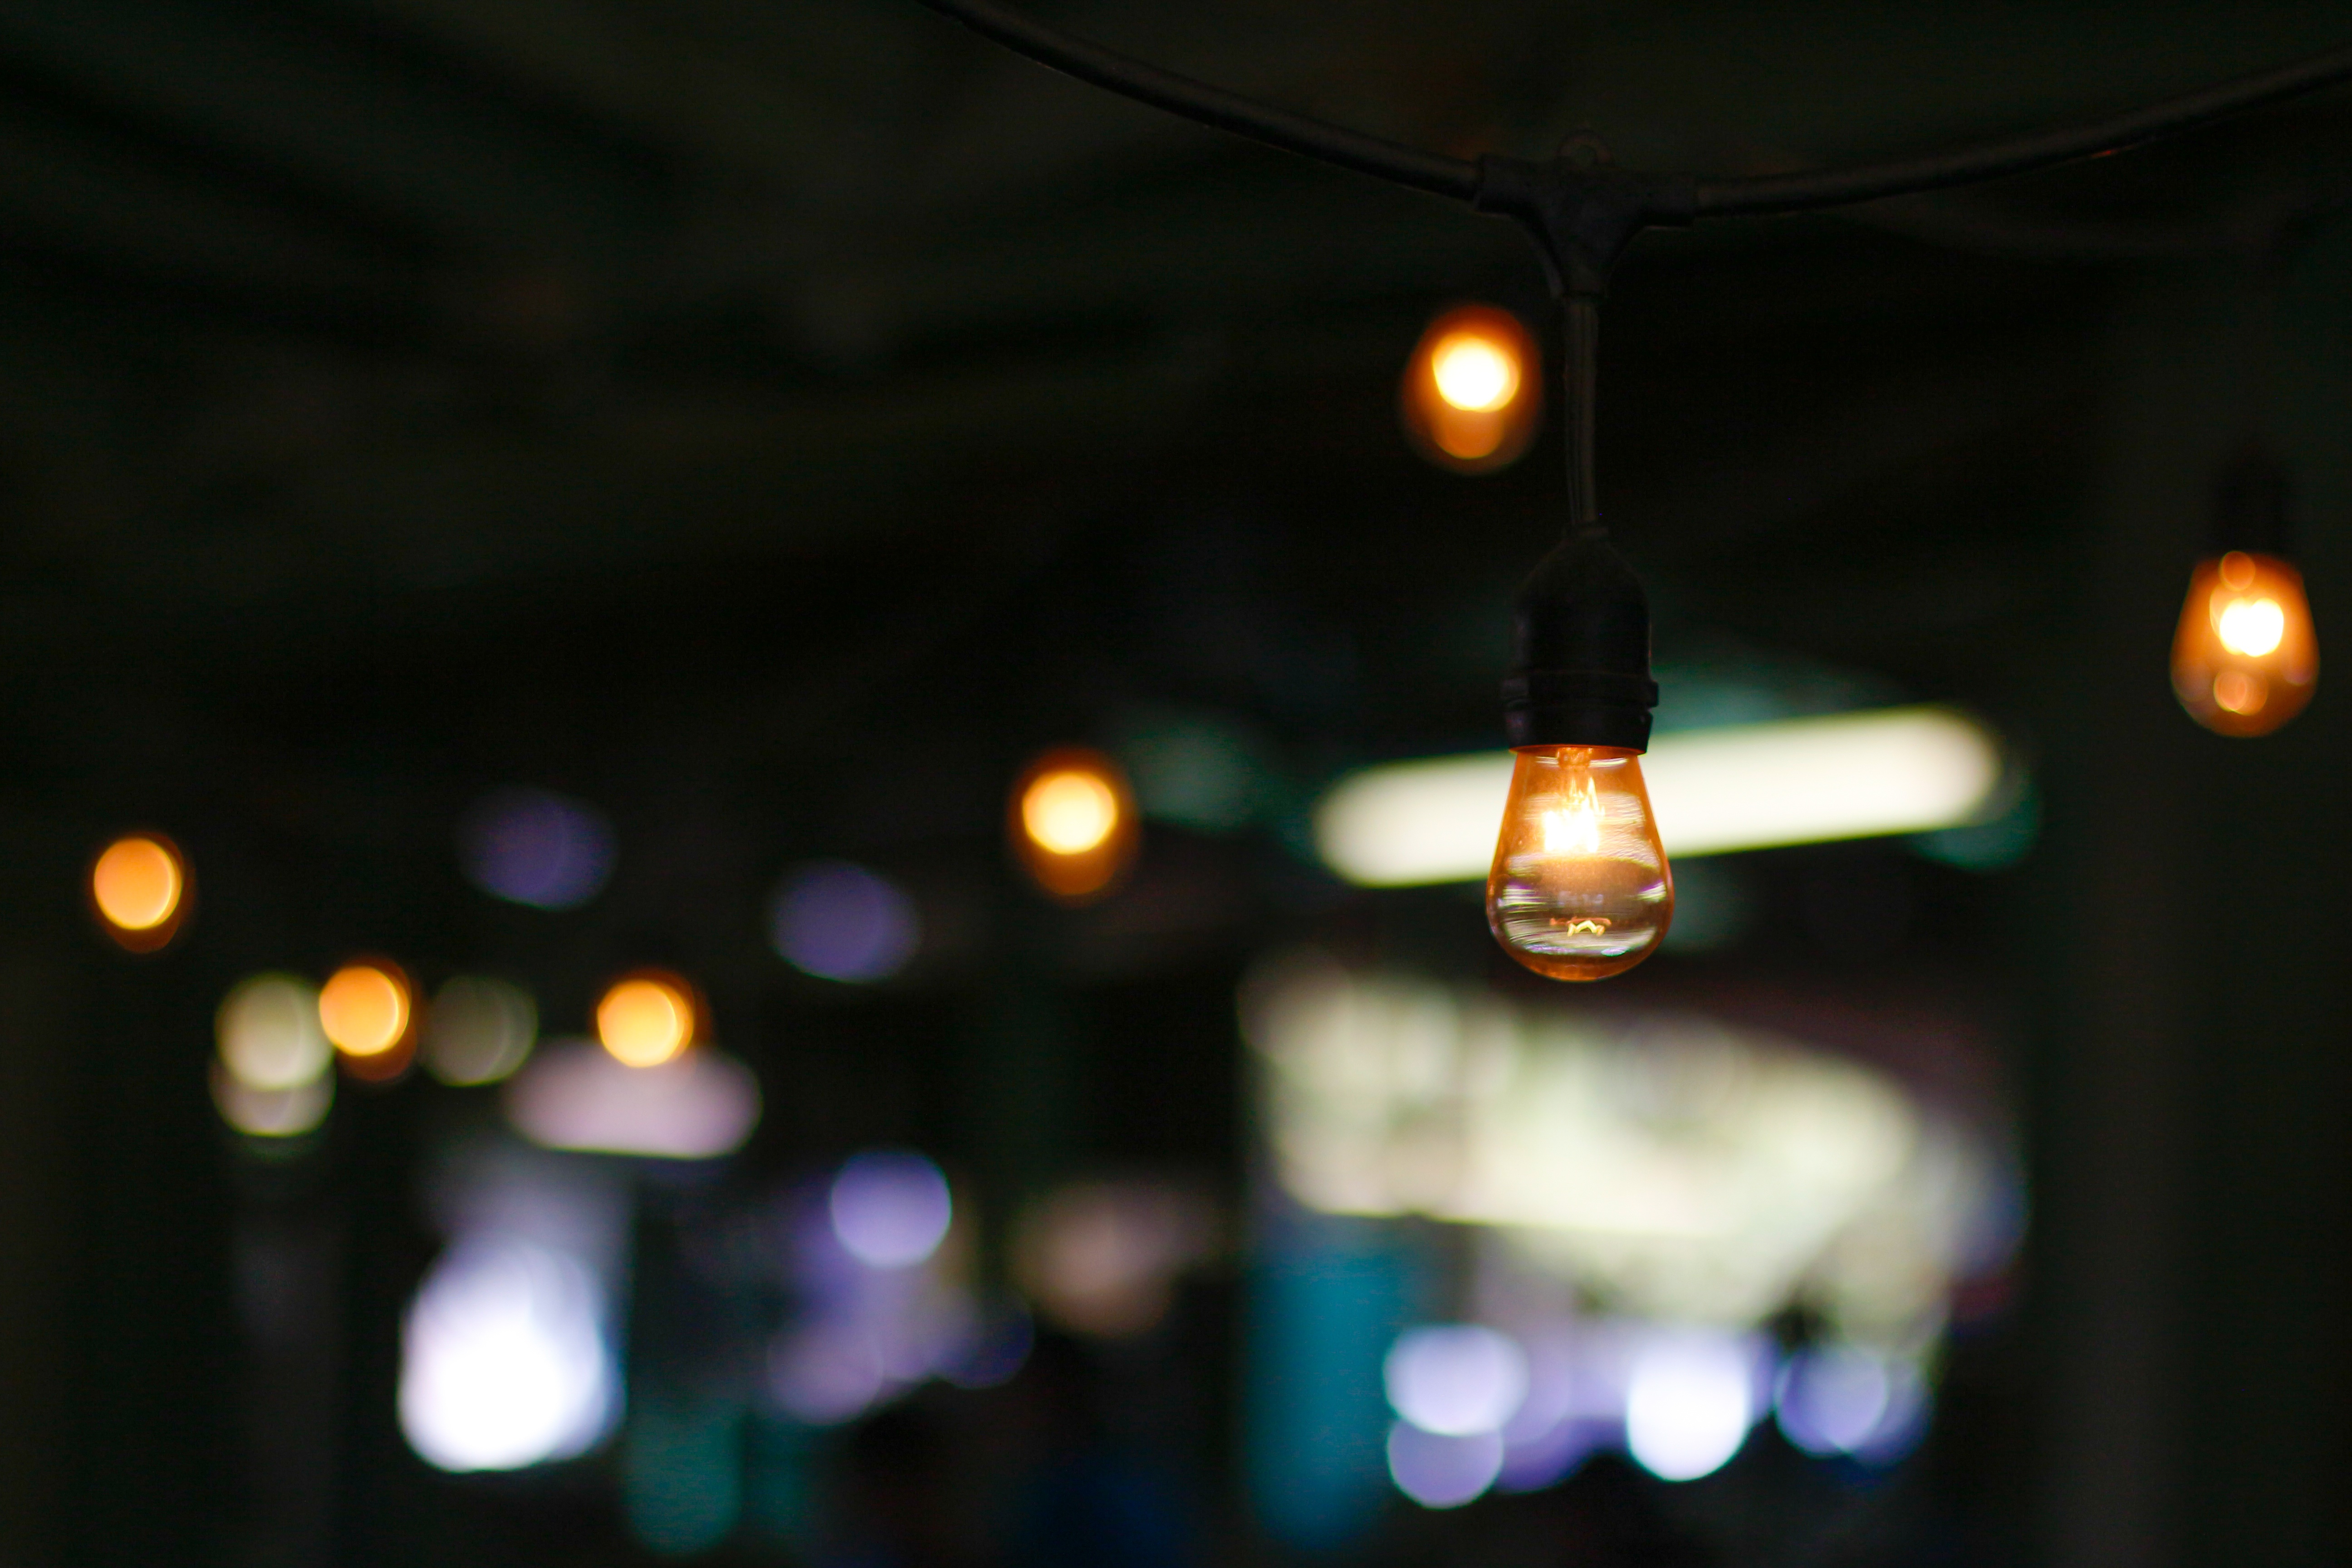
light, night, glass, reflection, color, darkness, lighting, shape